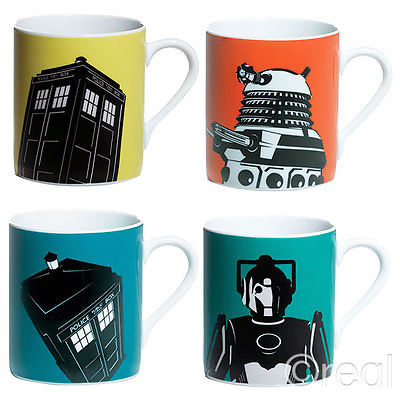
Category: mug